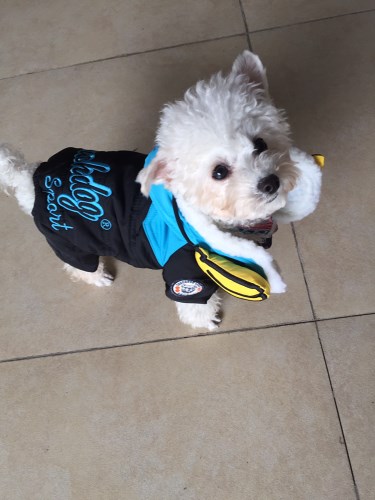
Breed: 2925-n000114-toy_poodle